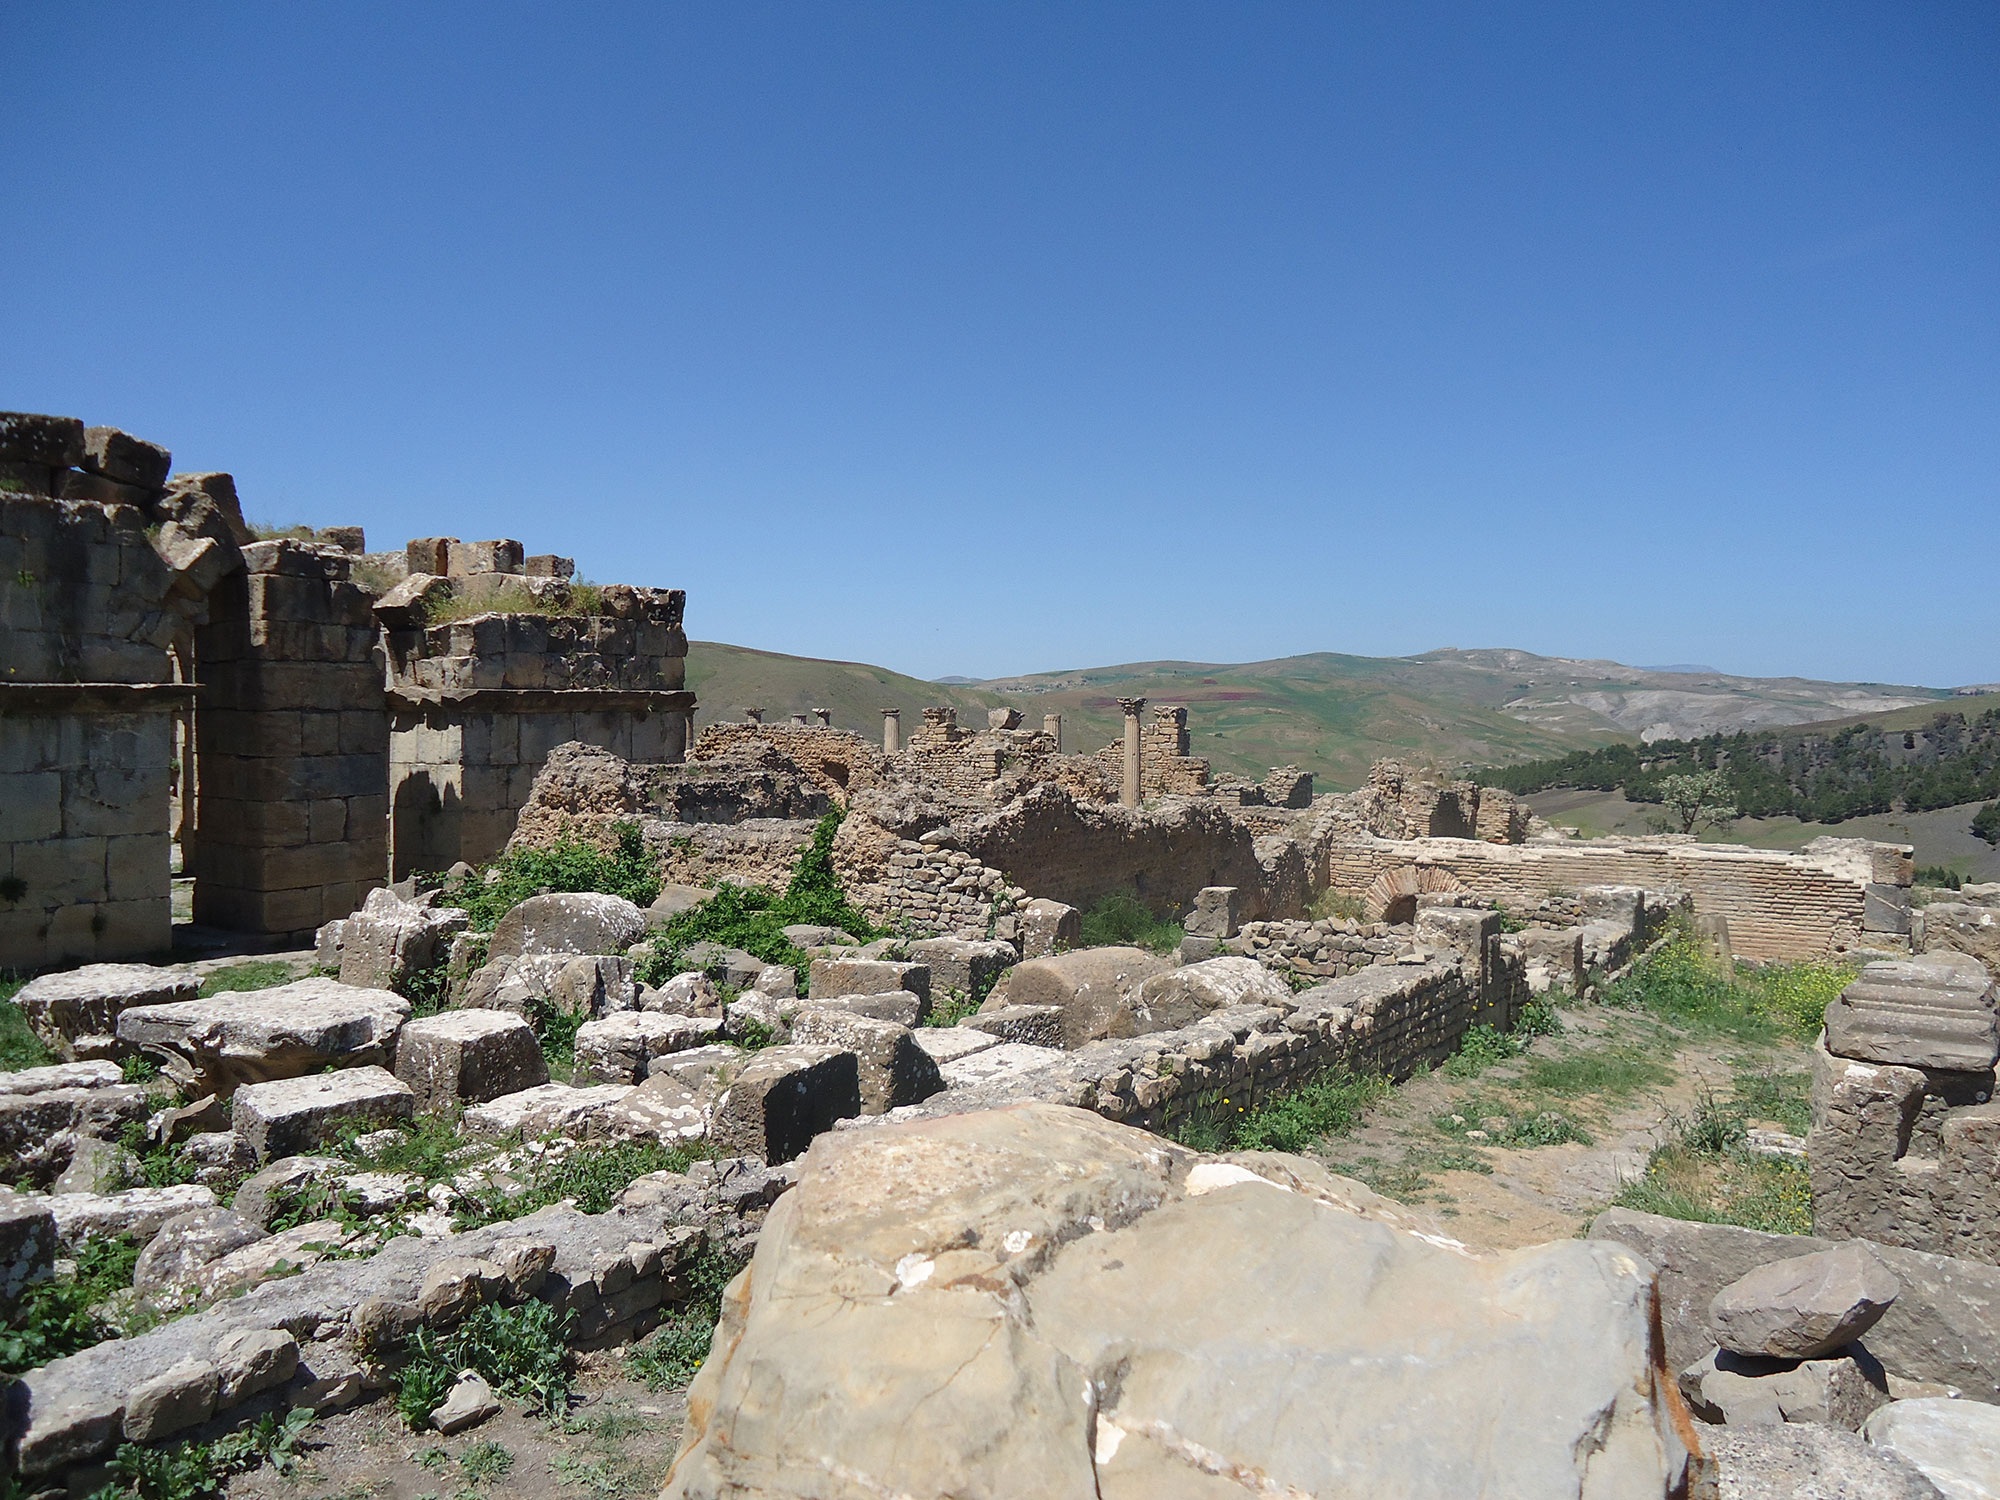
sea, rock, town, old, wall, vacation, village, cliff, africa, ancient, fortification, ruin, tourism, terrain, geology, ruins, monastery, roman, heritage, algeria, wadi, aged, archaeological site, unesco world heritage site, historic site, ancient history, djemila, caracalla